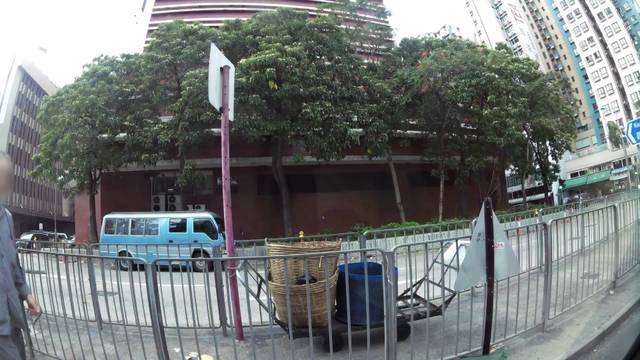
Region: China
Coordinates: 22.306, 114.184